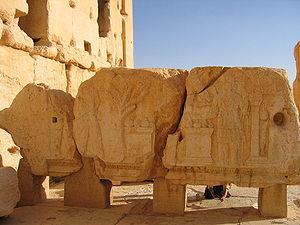
Temple de Baal à Palmyre, Syrie.